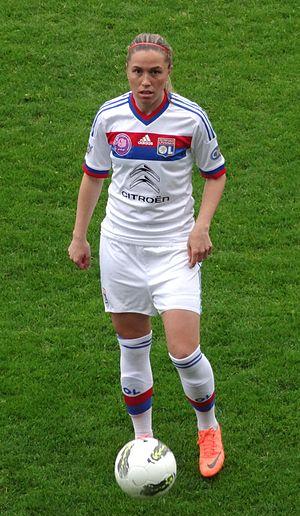
Camille Abily, née le 5 décembre 1984 à Rennes, est une footballeuse internationale française évoluant au poste de milieu de terrain offensif, devenue entraîneuse.